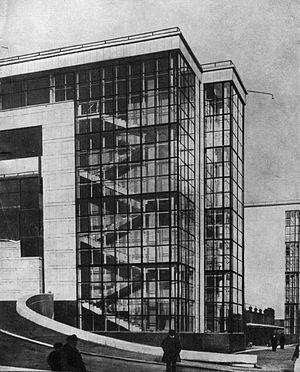
Le Théâtre dramatique académique Maxime Gorki de Rostov est l'un des plus grands théâtres de Rostov-sur-le-Don. Son bâtiment, qui définit l'apparence de la place du théâtre, est reconnu dans le monde de l'architecture comme un monument tardif du constructivisme.